Spanish conquest of Guatemala

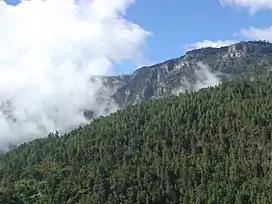
View over a heavily forested mountain slope towards rugged peaks beyond, separated from them by a mass of low cloud.

In the ten years after the fall of Zaculeu various Spanish expeditions crossed into the Sierra de los Cuchumatanes and engaged in the gradual and complex conquest of the Chuj and Qʼanjobʼal. The Spanish were attracted to the region in the hope of extracting gold, silver and other riches from the mountains but their remoteness, the difficult terrain and relatively low population made their conquest and exploitation extremely difficult. The population of the Cuchumatanes is estimated to have been 260,000 before European contact. By the time the Spanish physically arrived in the region this had collapsed to 150,000 because of the effects of the Old World diseases that had run ahead of them.